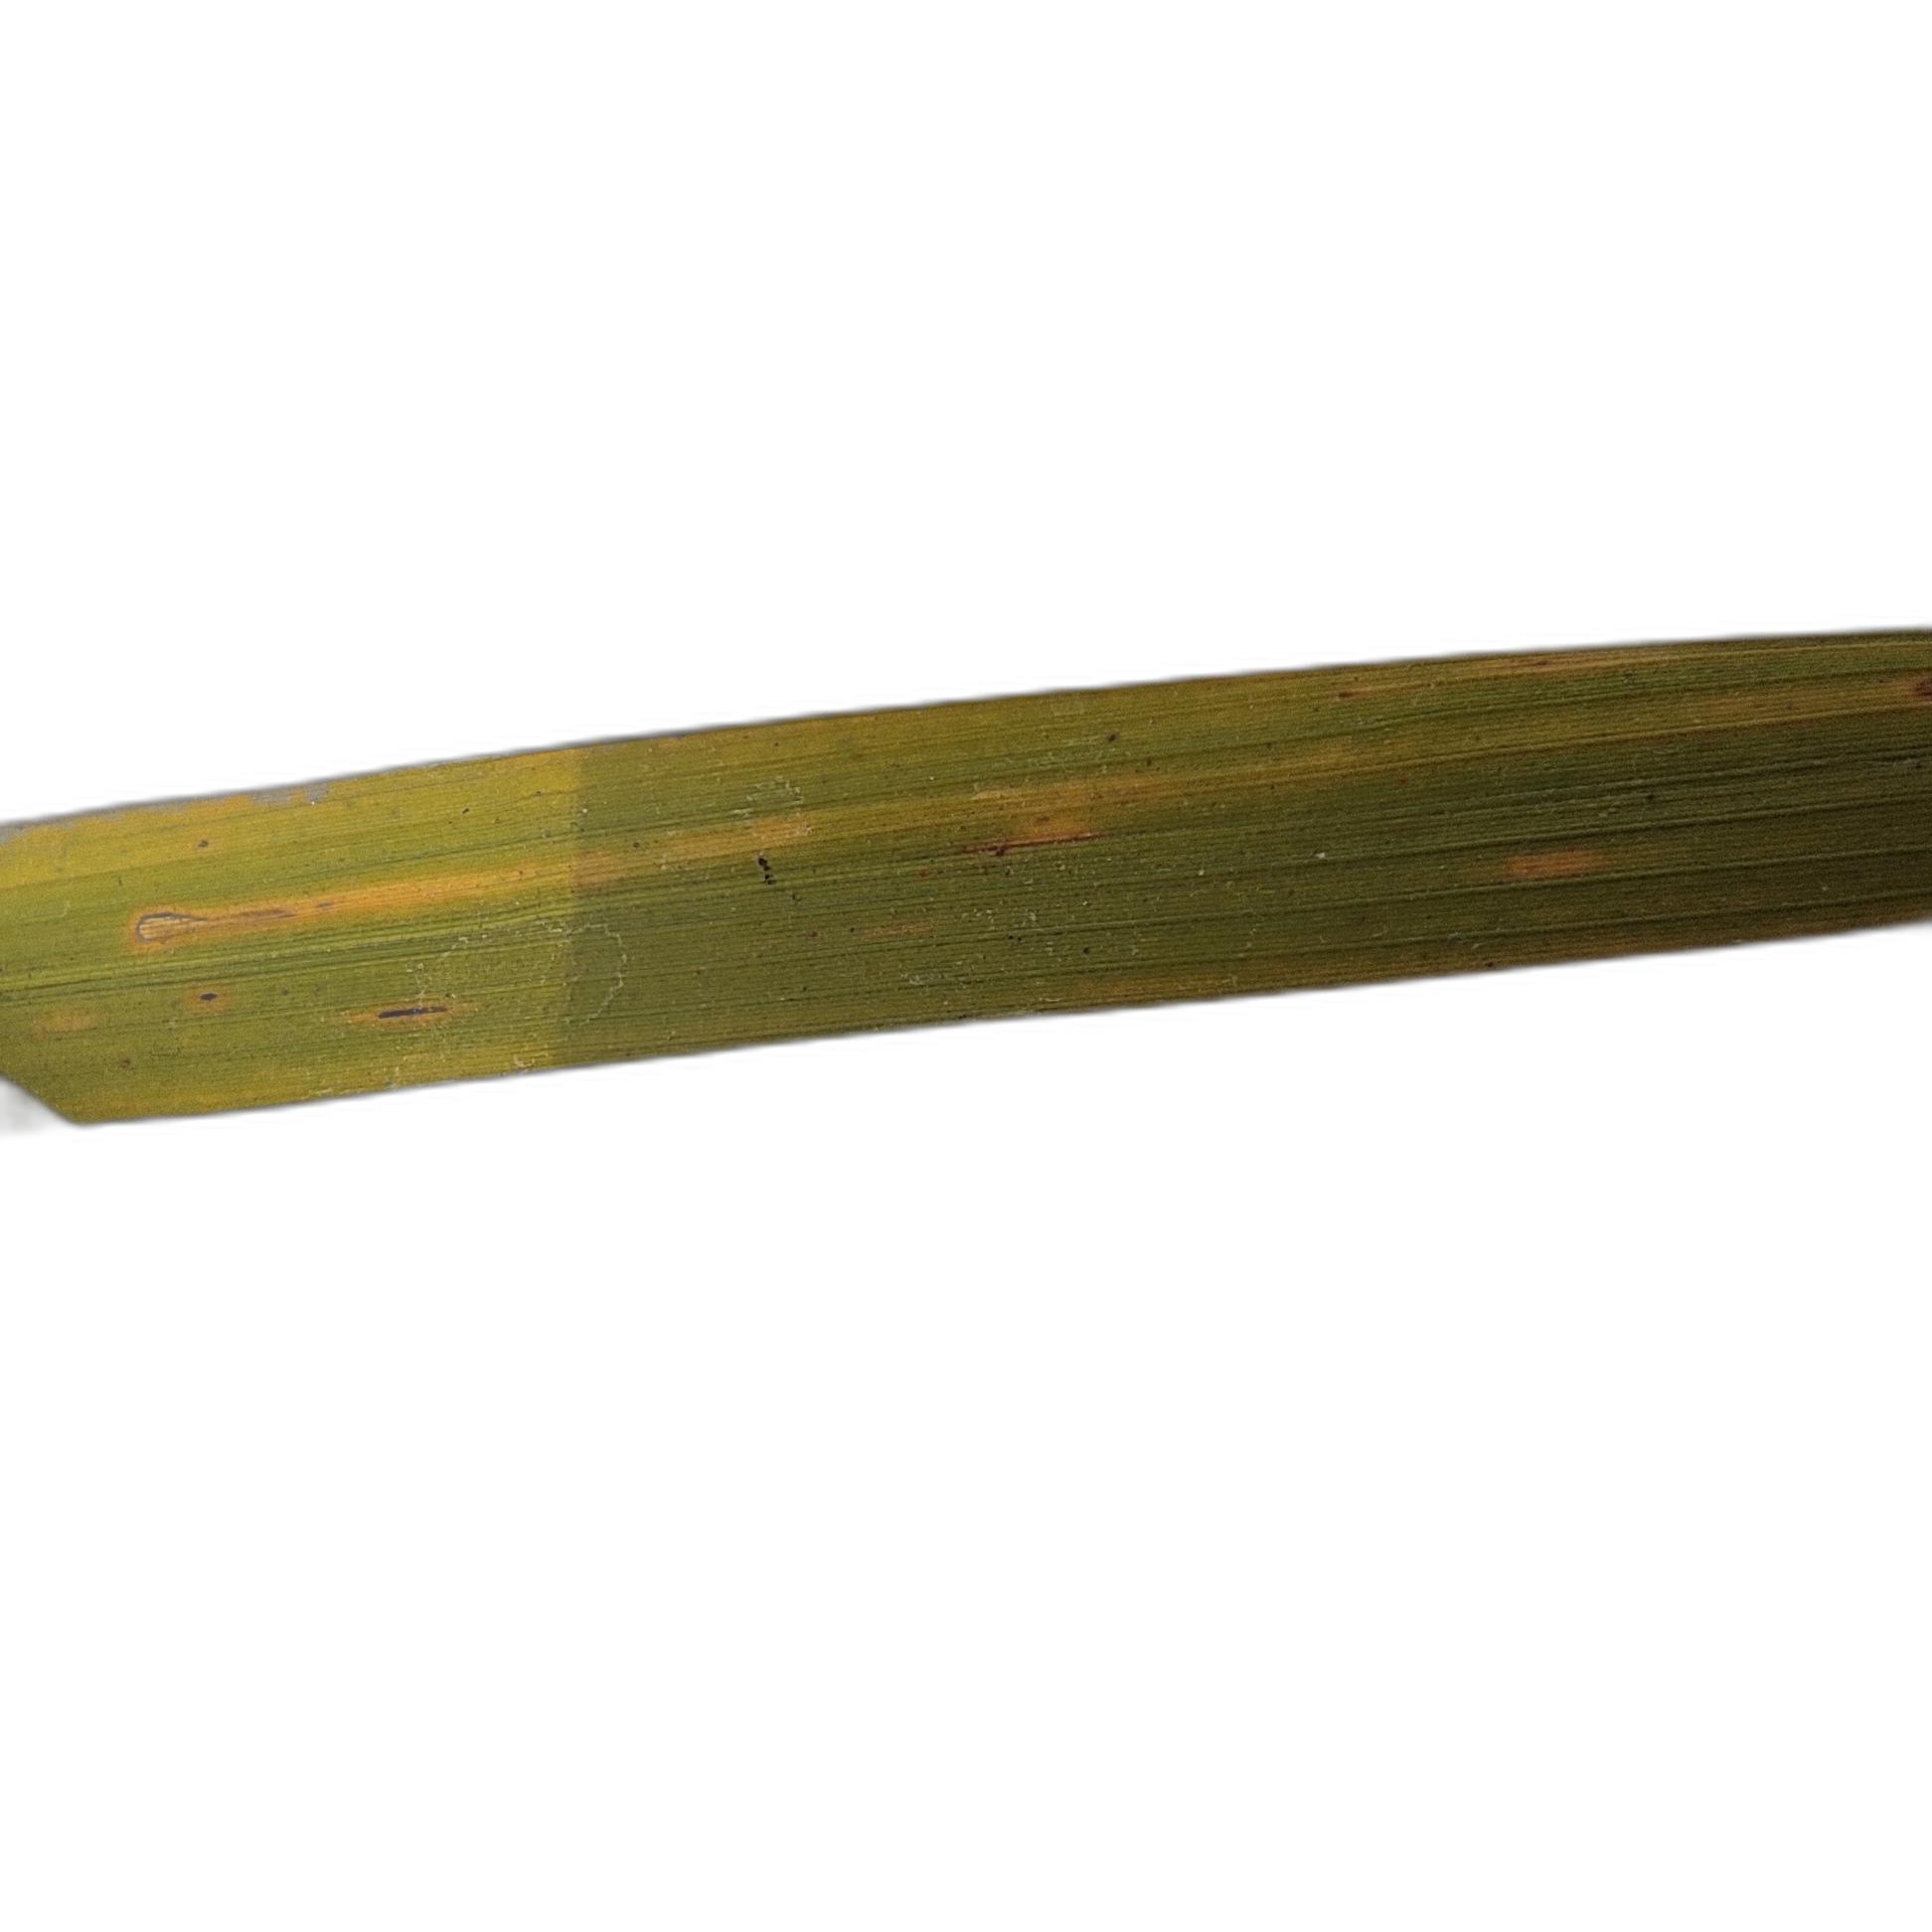
Label: Rice Tungro